Emesa helmet

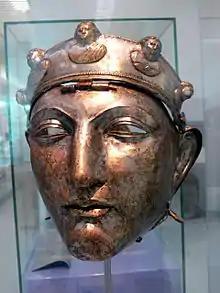
The Nijmegen helmet is also classified as a cavalry sports helmet.

After restoration at the British Museum, the helmet was displayed in the museum's King Edward Gallery as a month-long loan from 25 April 1955, then returned to Damascus. From 1999 to 2002 the helmet was part of a travelling exhibition, "Syria: Land of Civilizations", with stops in Switzerland, Canada, and the United States. In 2017 the National Museum reopened after closing during the Syrian Civil War, but with the more valuable objects still hidden in underground storage.